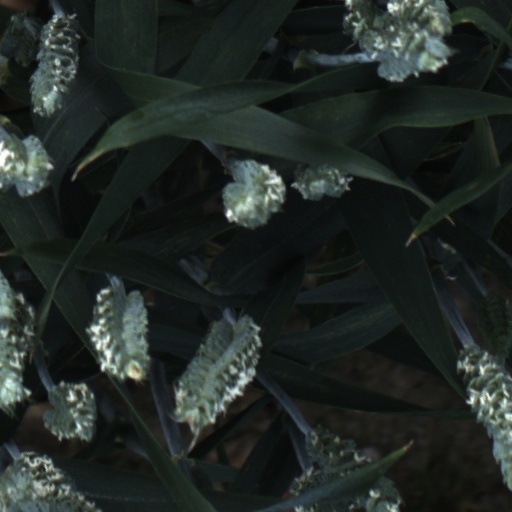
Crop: wheat